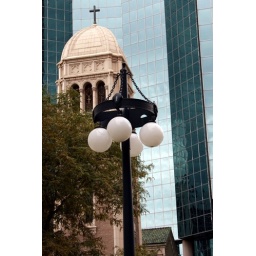
Holy Ghost Church and a glass tower in downtown Denver